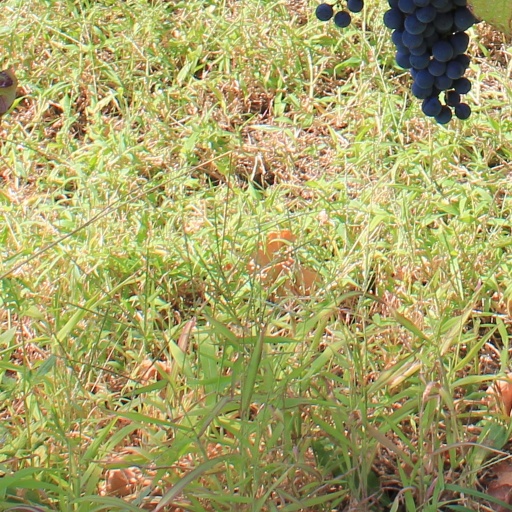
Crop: grape